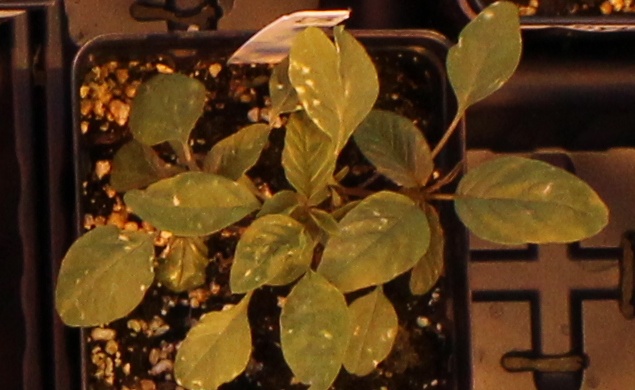
Label: Palmer Amaranth